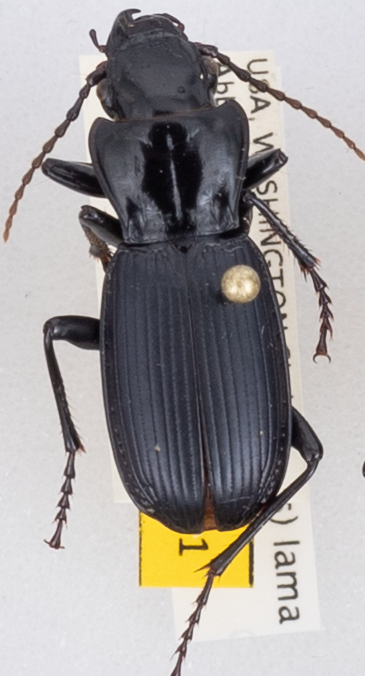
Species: Pterostichus lama
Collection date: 2018-05-15
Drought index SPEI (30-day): -2.09
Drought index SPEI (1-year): -0.24
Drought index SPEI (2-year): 0.71